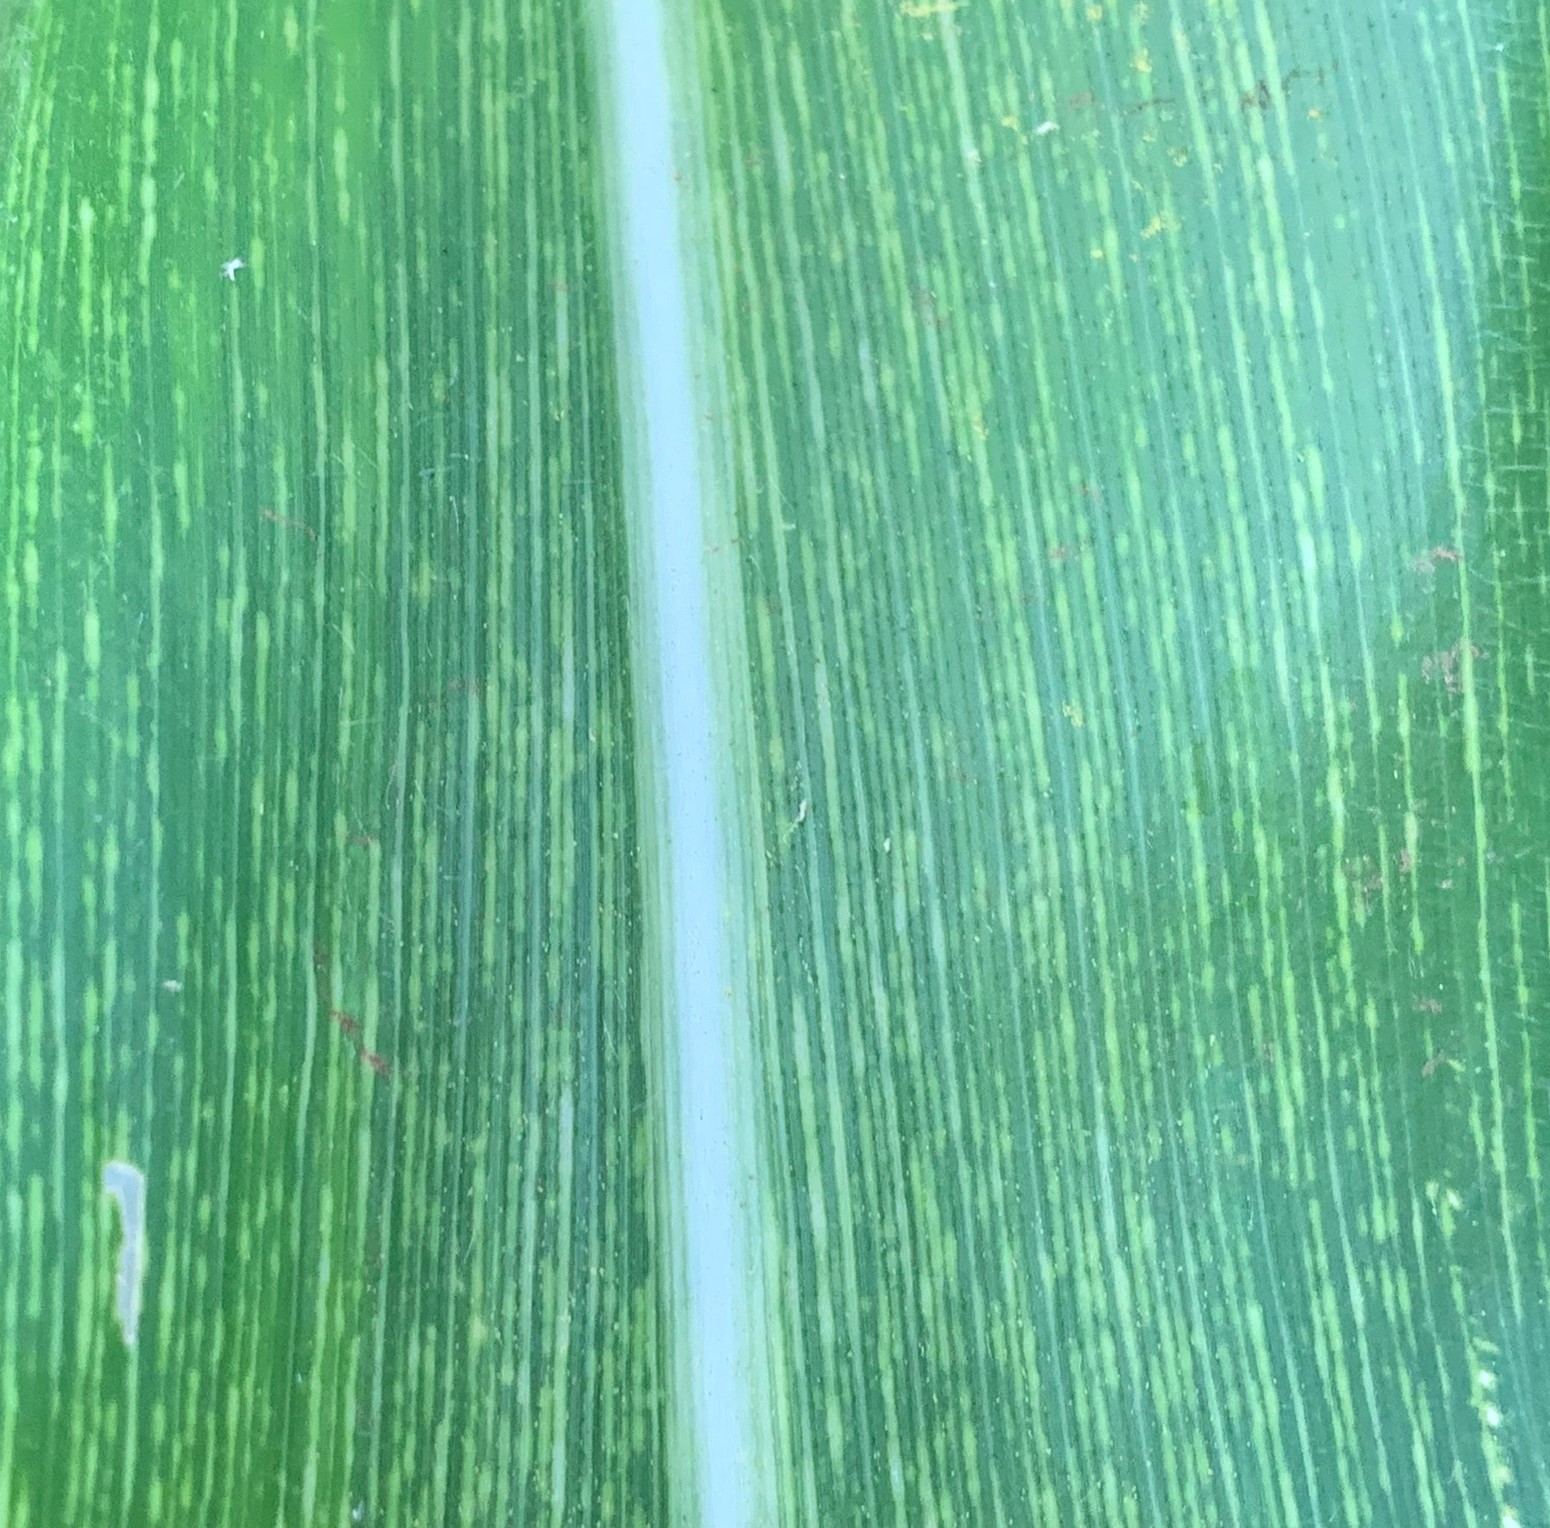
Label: MSV